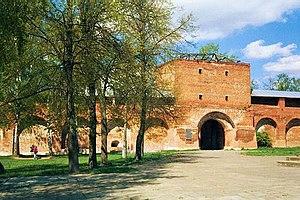
Zaraïsk est une ville de l'oblast de Moscou, en Russie, et le centre administratif du raïon de Zaraïsk. Sa population est de 24 142 habitants en 2014.